McGarry, Ontario

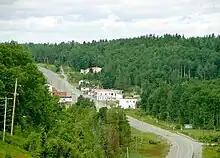
Kearns and Highway 66

McGarry's economy has historically been supported by the mining industry, and struggled when the mines were not producing.